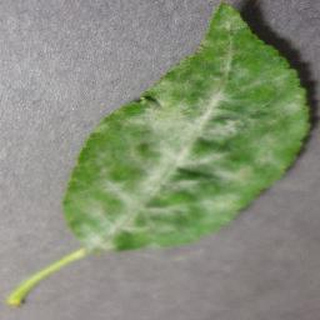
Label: cherry_powdery_mildew